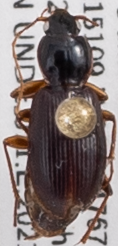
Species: Synuchus impunctatus
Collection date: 2021-07-28
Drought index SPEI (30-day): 0.046
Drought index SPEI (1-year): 0.398
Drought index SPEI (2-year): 1.28